Marcellus H. Evans

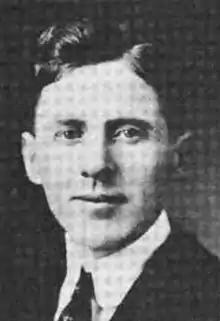
Evans in 1922

Marcellus Hugh Evans (September 22, 1884 – November 21, 1953) was an American lawyer and politician who served three terms as a U.S. Representative from New York from 1935 to 1941.